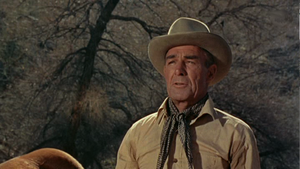
George Randolph Scott, dit Randolph Scott, est un acteur et producteur américain né le 23 janvier 1898 et mort le 2 mars 1987 à Beverly Hills.
Budd Boetticher — Oscar Boetticher Jr. de son vrai nom — est un réalisateur américain né à Chicago le 29 juillet 1916 et mort à Ramona le 29 novembre 2001. Jeune, il se passionne pour la corrida et vit plusieurs années au Mexique. Il occupe des petits boulots à Hollywood à la fin des années 1930 et gravit petit à petit les échelons de la Columbia, pour laquelle il réalise son premier film en 1944. Il obtient une certaine reconnaissance grâce à La Dame et le Toréador, un film inspiré de sa vie au Mexique qui sera nommé aux Oscars en 1952. Incapable de se plier au système des studios hollywoodiens, il réalise dans les années 1950 plusieurs westerns indépendants avec l'acteur Randolph Scott, dont Sept hommes à abattre qui reste sa plus grande réussite. Sa carrière est ensuite brisée par l'ambition de réaliser un documentaire sur le matador Carlos Arruza. Ce projet entraîne sa ruine et met finalement plus de dix ans à aboutir.
L'Aventurier du Texas est un western américain réalisé par Budd Boetticher sorti en 1958.